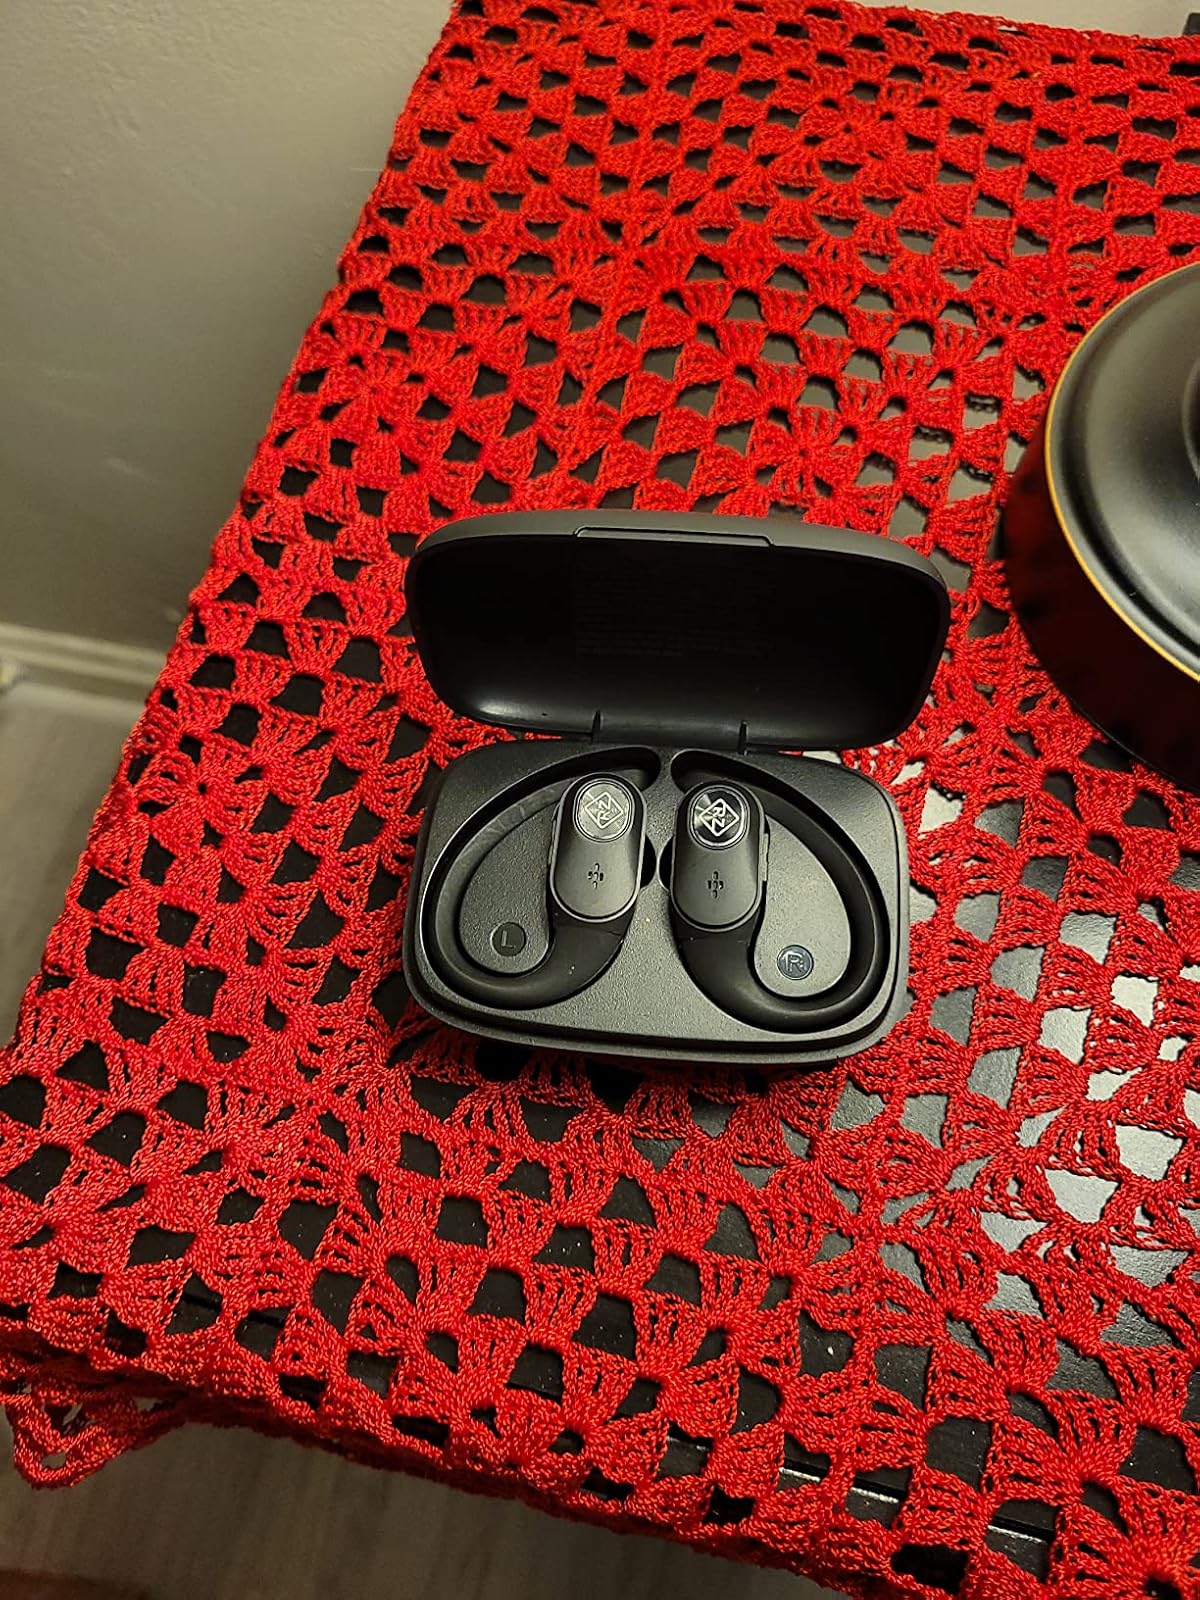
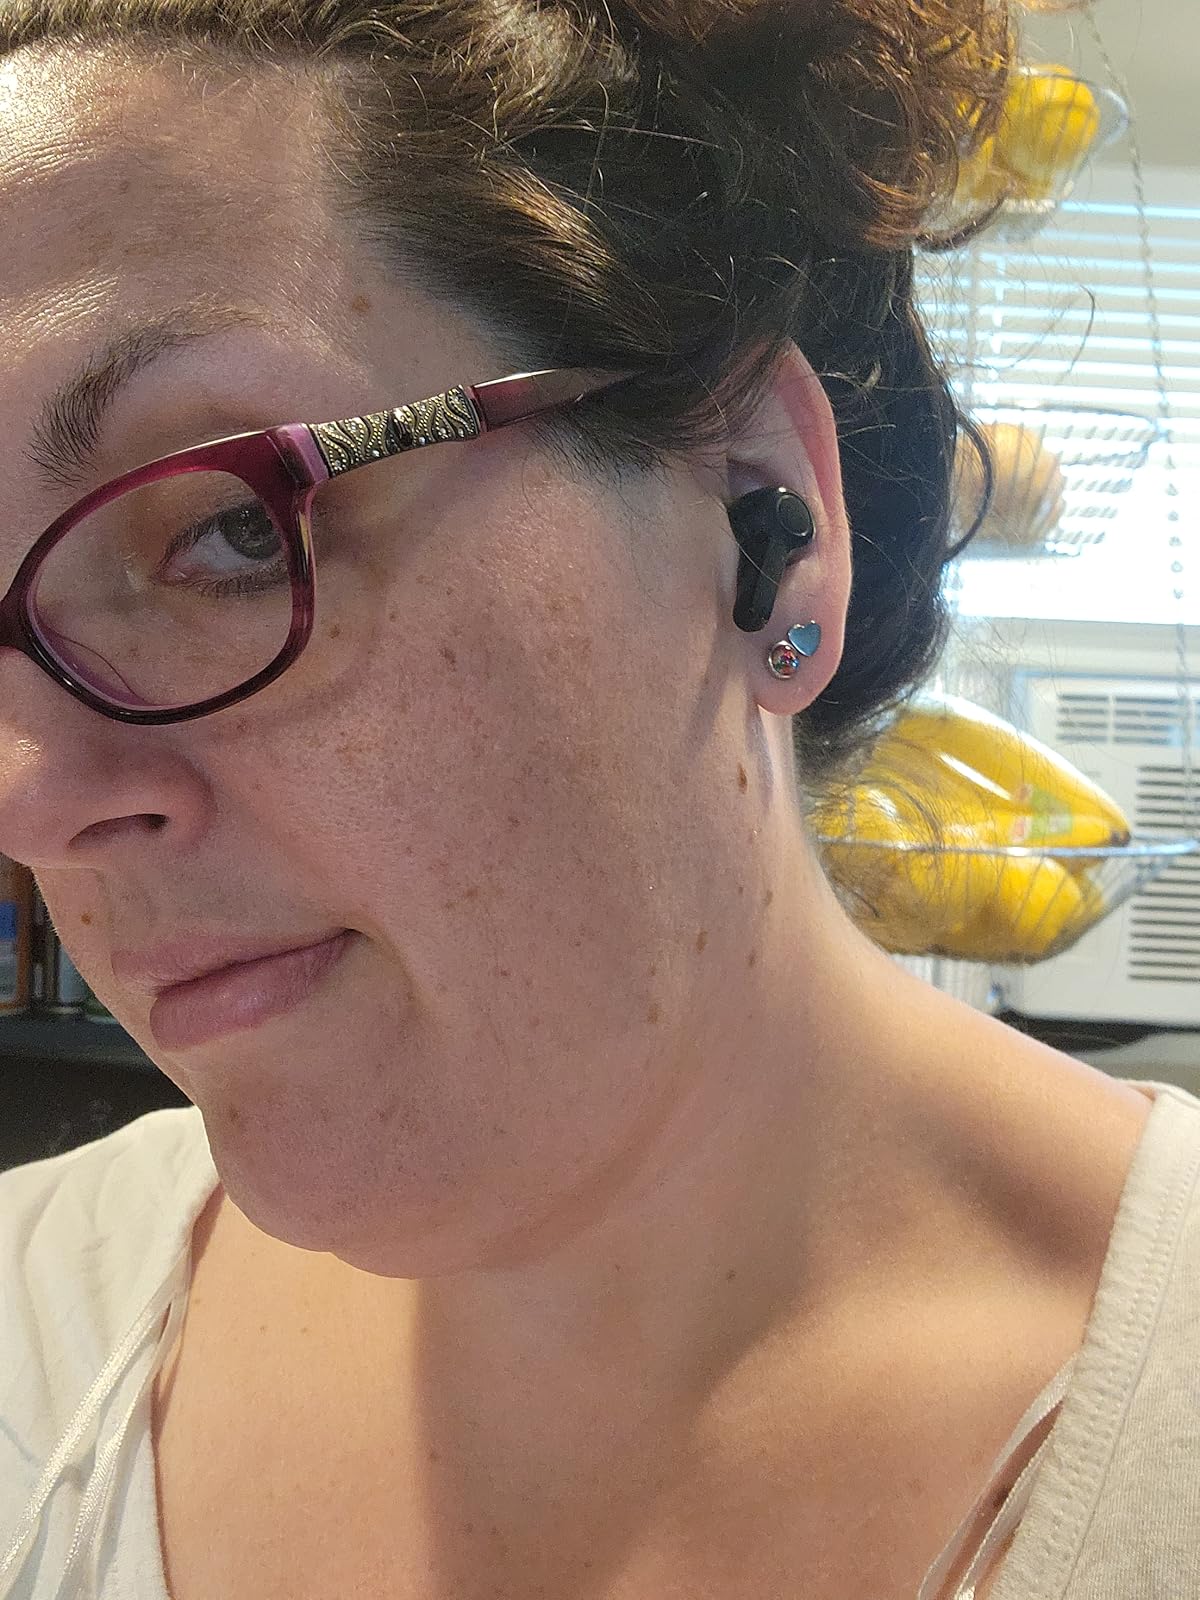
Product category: earbuds
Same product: no